Wolf Trap (film)

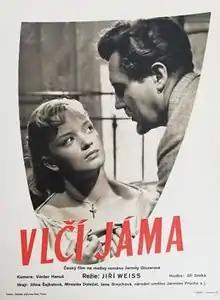
Theatrical release poster

Wolf Trap is a 1957 Czech drama film by Jiří Weiss, based on the 1938 Jarmila Glazarová's novel of the same name.